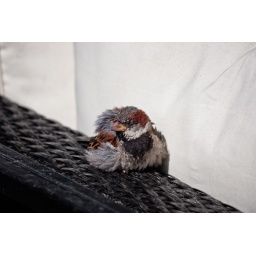
Found this little cute bird near a restaurant in the city.